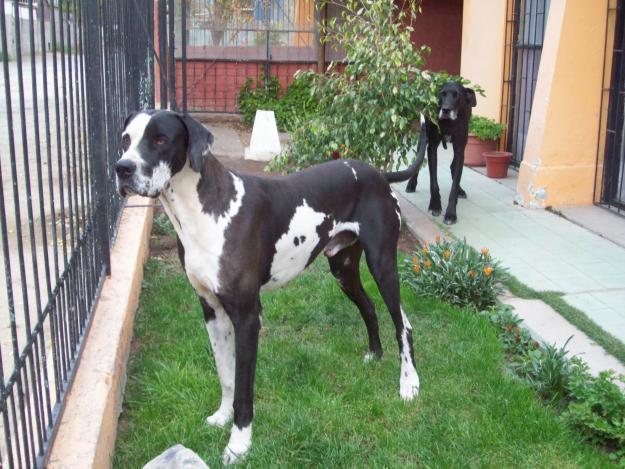
Great_Dane